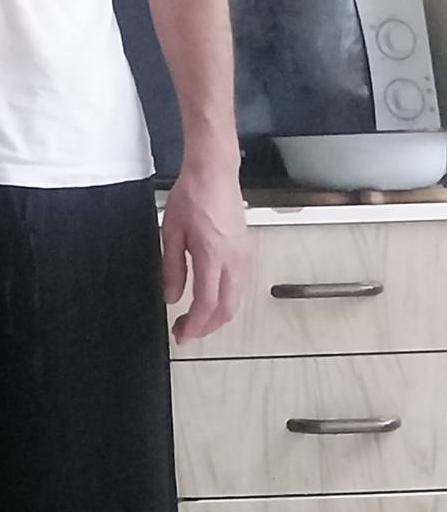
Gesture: no_gesture